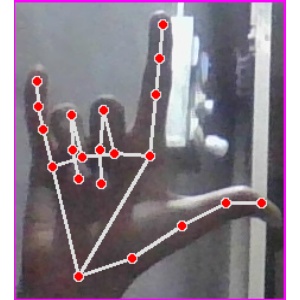
अक्षर: व